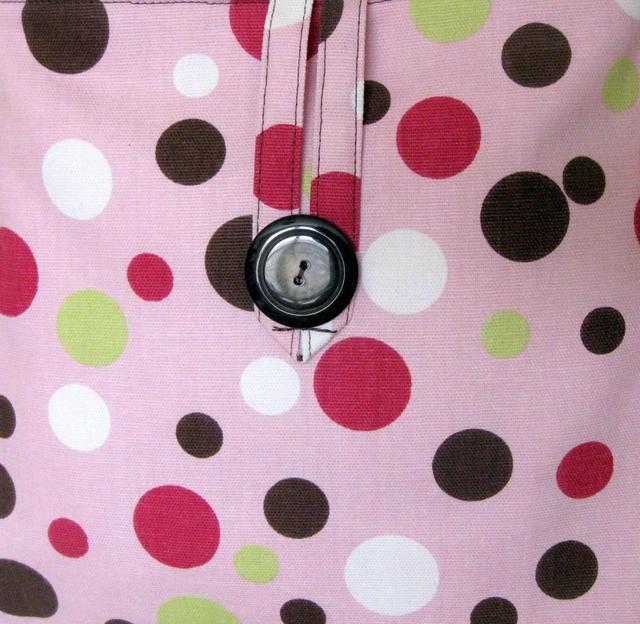
Texture: dotted